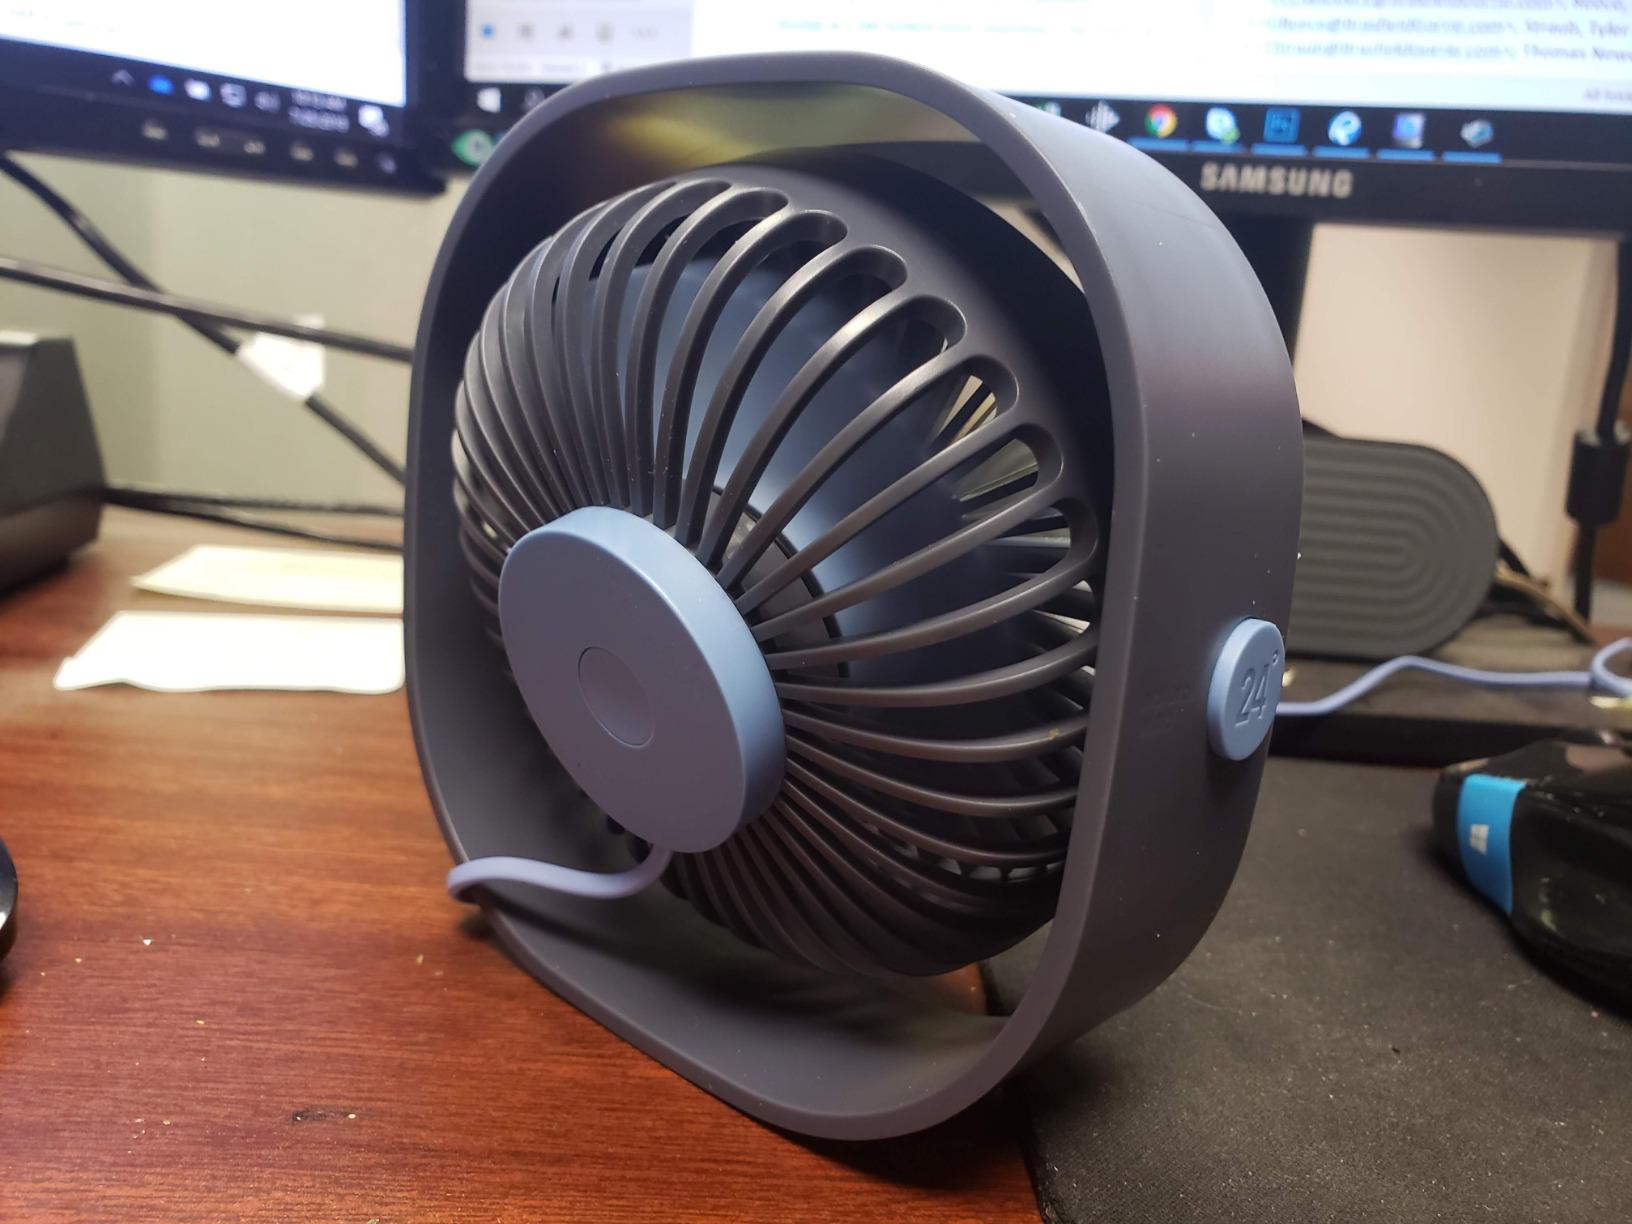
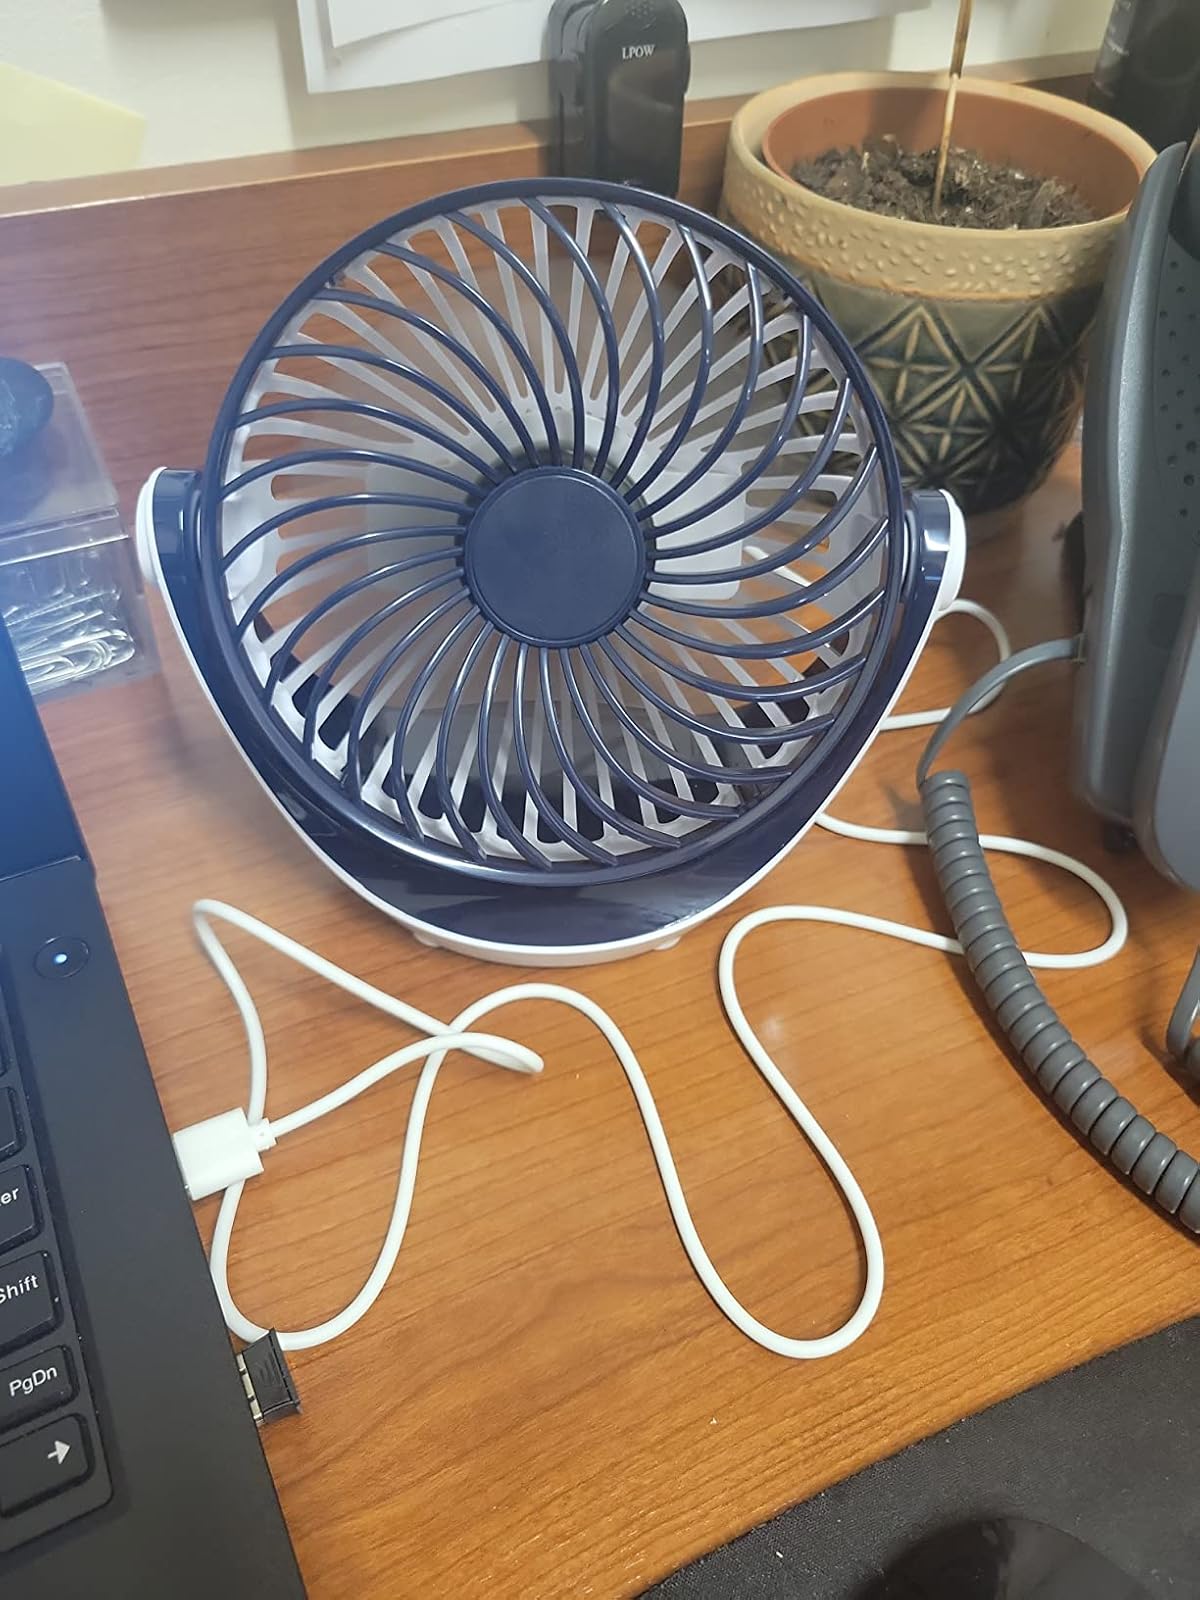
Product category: fan
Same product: no